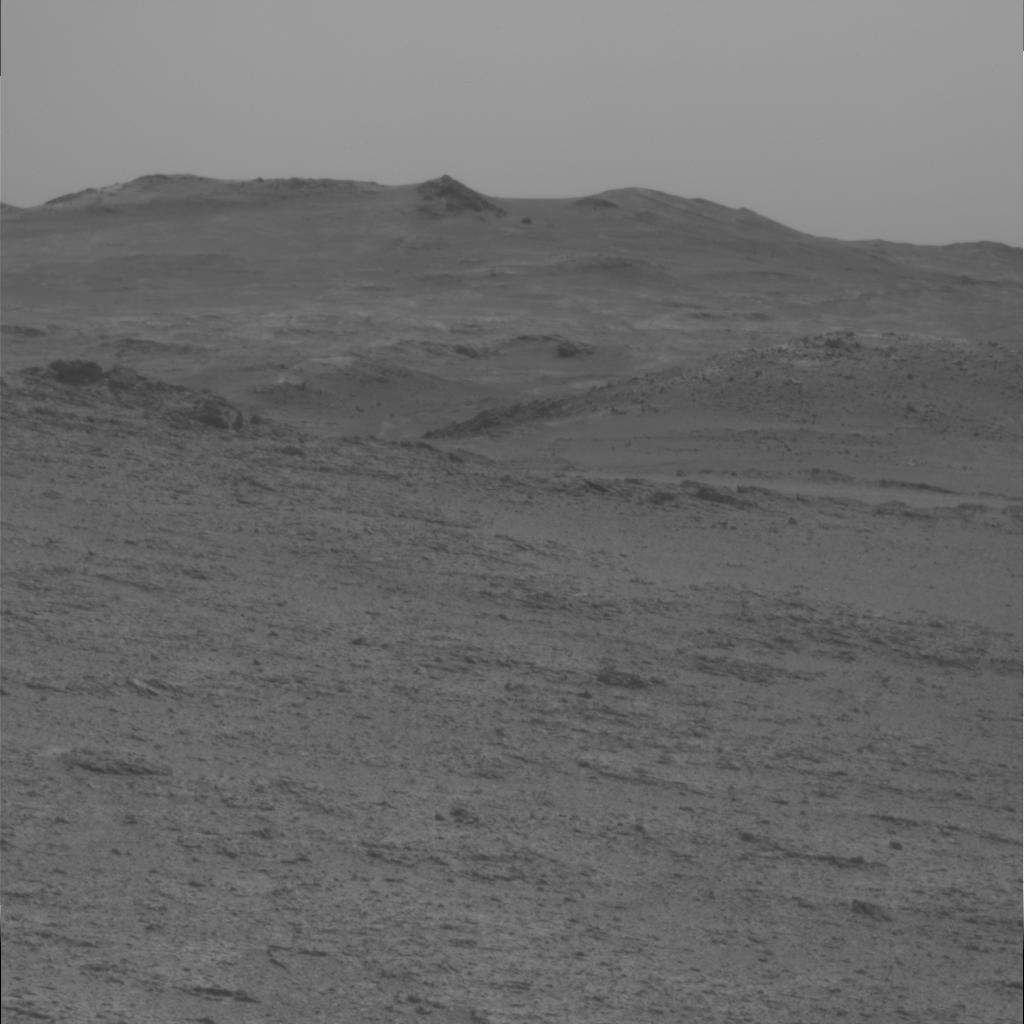
Surface features visible: Rock Outcrops, Clasts, Soil, Distant Vista, Sky